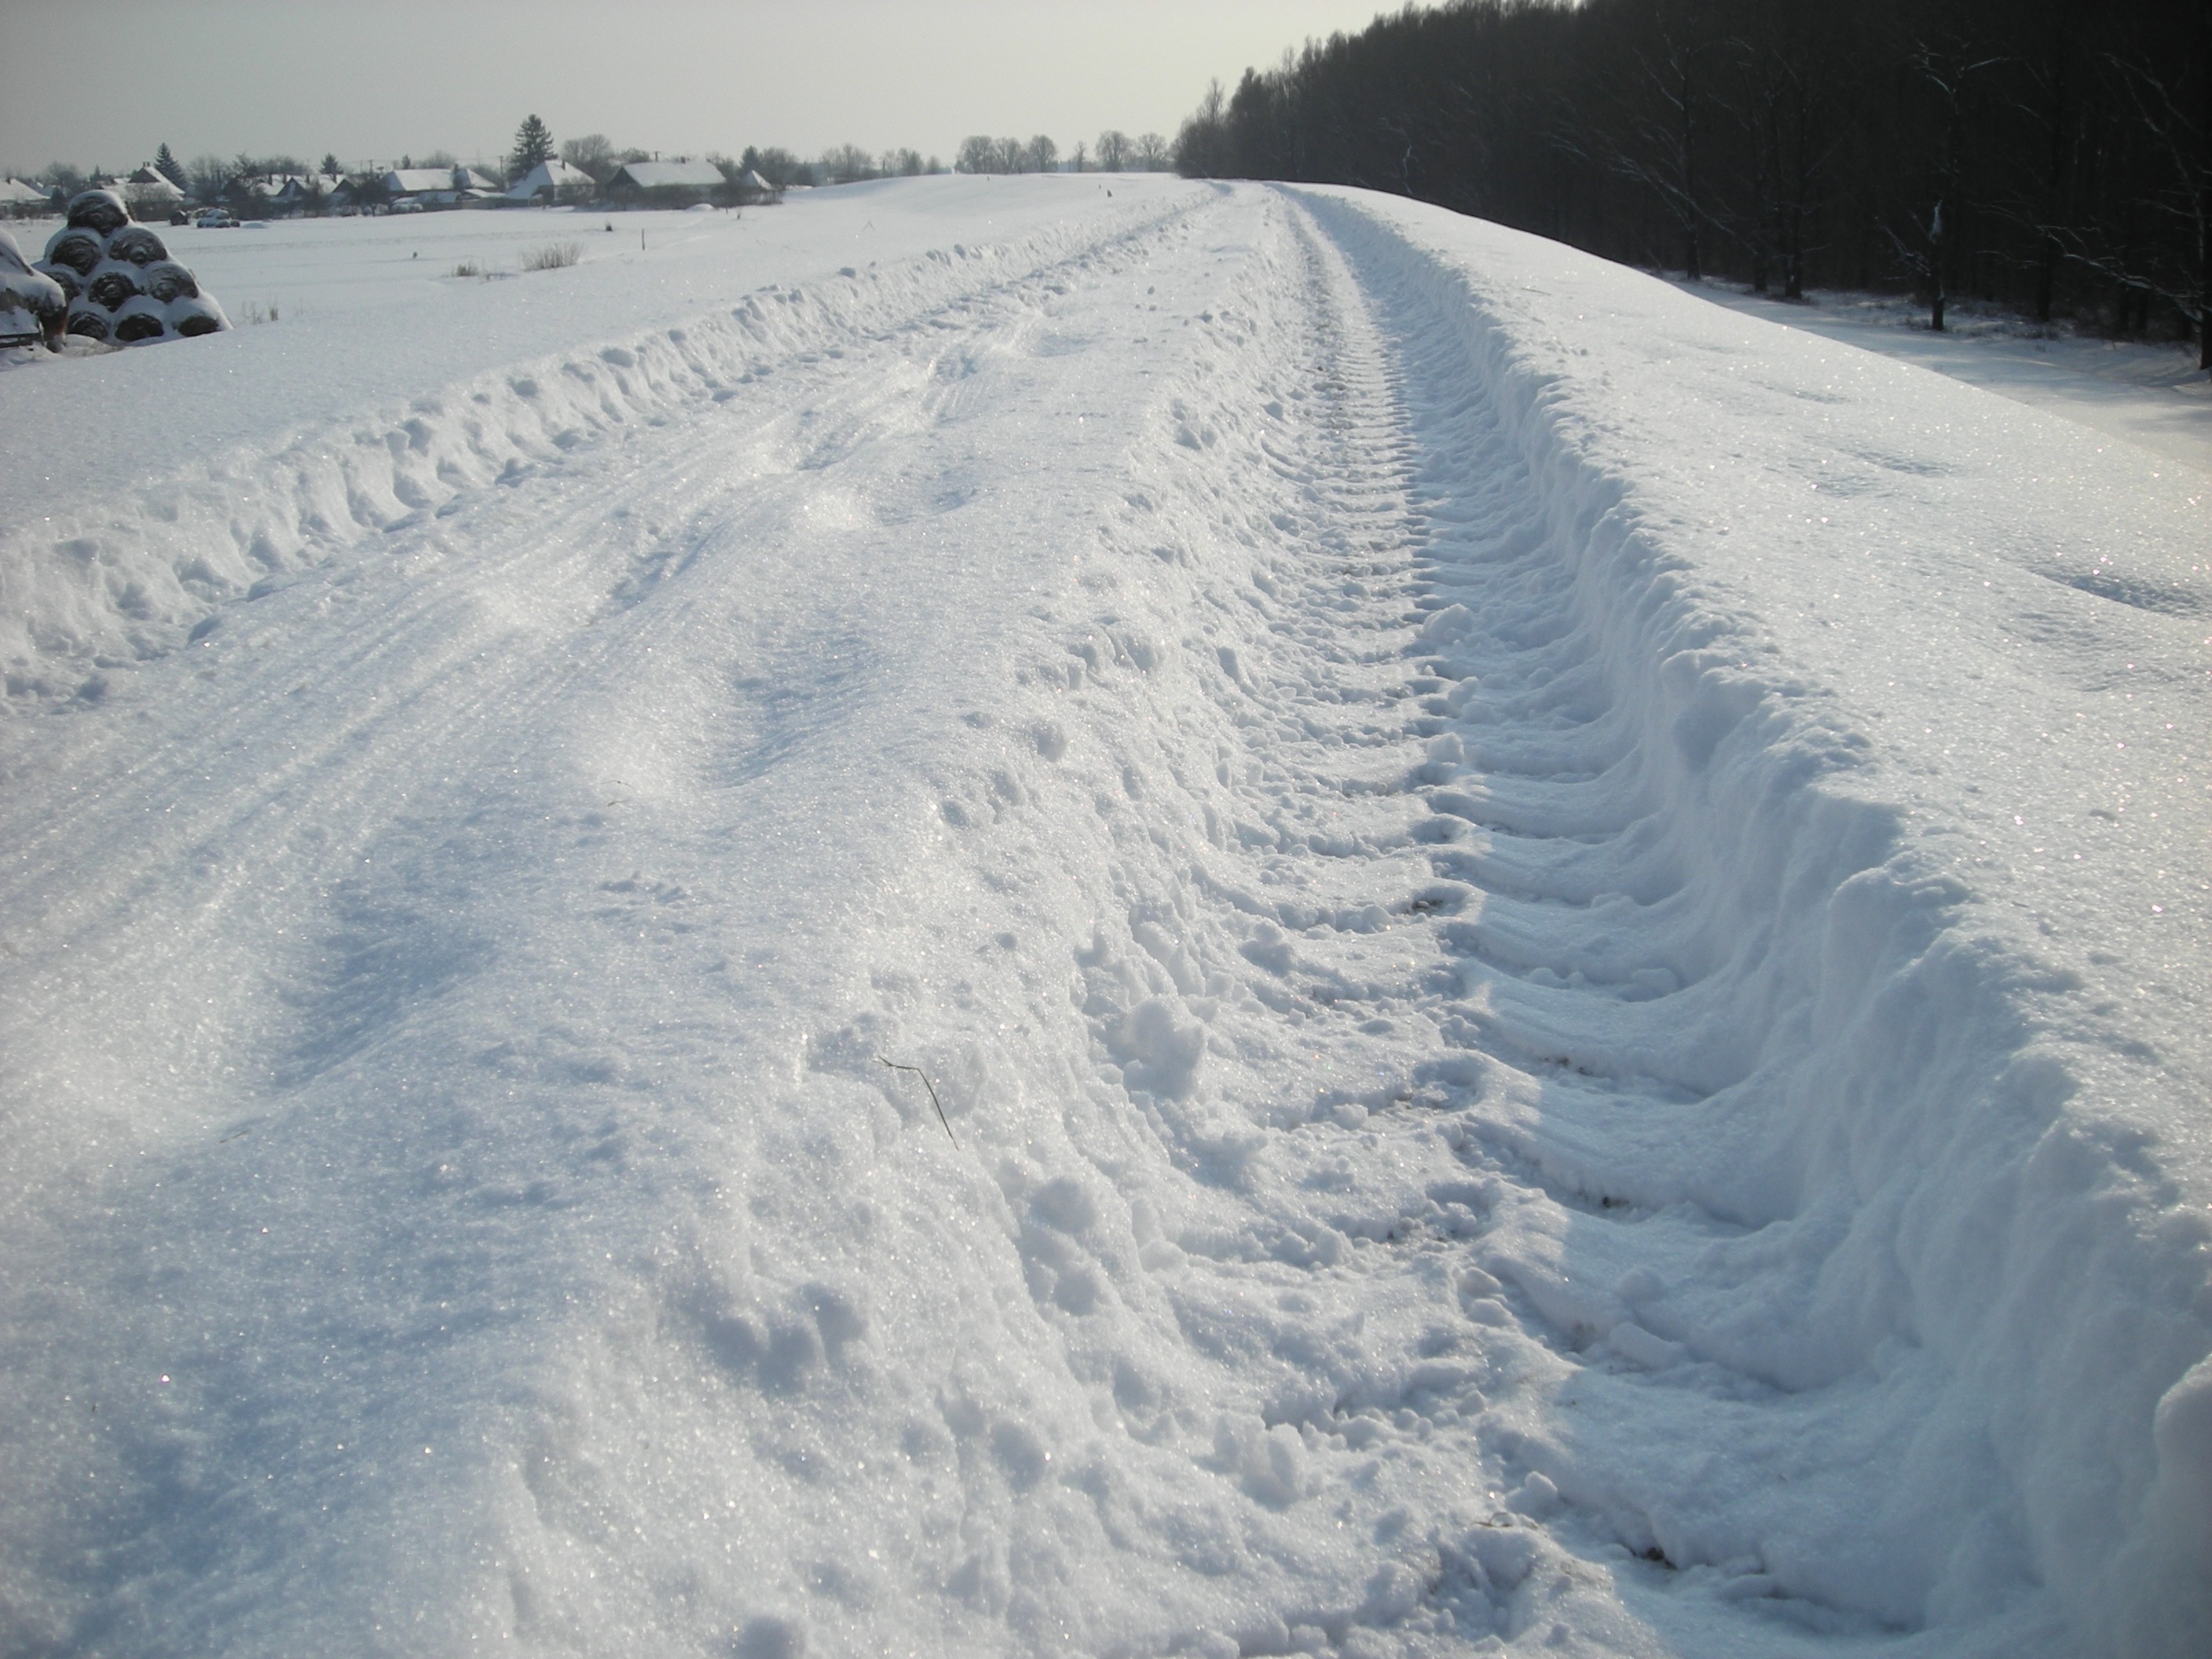
landscape, snow, winter, weather, season, blizzard, piste, freezing, geological phenomenon